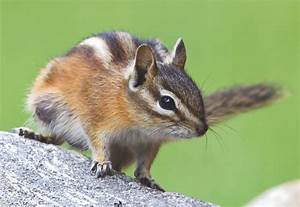
Label: squirrel